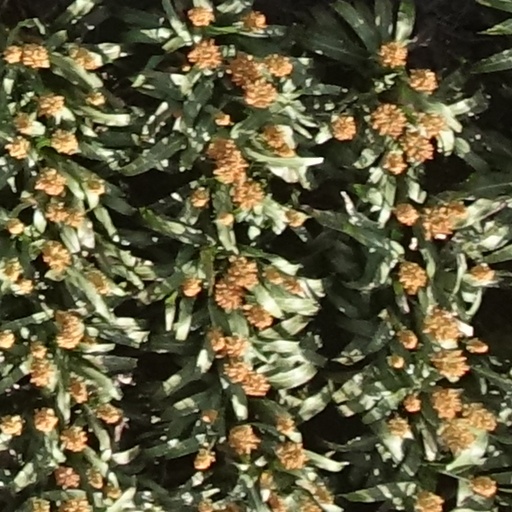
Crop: sorghum